Milton W. Smith House

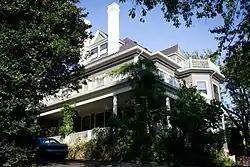
The Milton W. Smith House in 2012

The Milton W. Smith House is a house located in the south Portland historic district, Portland, Oregon listed on the National Register of Historic Places. Situated in a neighborhood then called Caruther's Addition, it is one of the state's earliest Colonial Revivalist-style structures and possibly the first residence to feature electricity.